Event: Typhoon Ruby
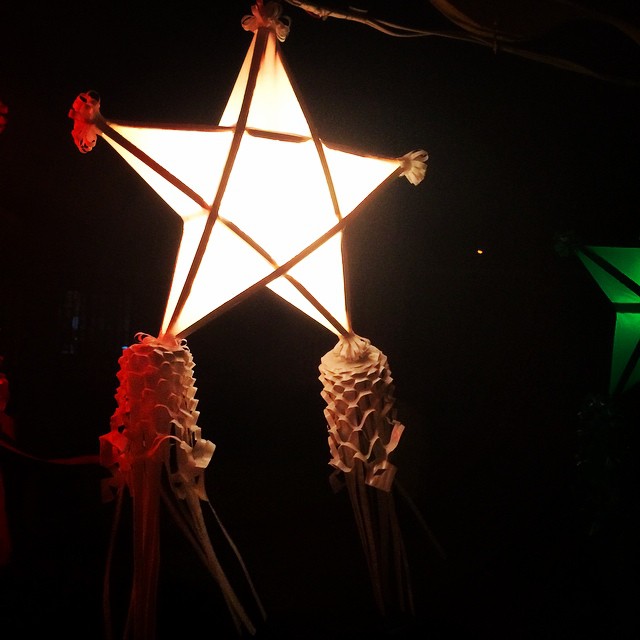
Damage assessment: no_damage